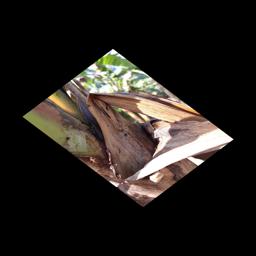
Label: BACTERIAL SOFT ROT